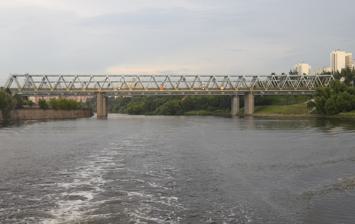
Building: Saburovsky Rail Bridges
Country: Russia
Year built: 1924
Second bridge Saburovsky Rail Bridges ( Russian : Cабуровские железнодорожные мосты ) are two adjacent steel bridges that span Moskva River in southern Moskvorechye-Saburovo District of Moscow , Russia . They were completed in 1924 and 1953, when Saburovo was a remote suburb of Moscow. Saburovsky Bridge (1924) The first bridge on this site was completed in 1924 as a four-span deck-arch bridge, designed by Lavr Proskuryakov . Spans are 42.0+53.4+53.4+42.0 meters long, total length 217 meters. Abandoned Saburovsky Bridge In 1936, a second, four-track bridge was laid nearby; in 1941, when the pillars were complete, work was interrupted by the war . Post-war examination revealed potential safety problems with these pillars, site was abandoned and a new bridge was laid in 1951. The pillars still stand between two existing bridges. Saburovsky Bridge (1953) The second existing bridge, completed in 1953, is a high through-arch bridge with a 151.3 meter long main arch which stands 31.5 meters above water level. It is the highest steel arch in Moscow (until the upcoming completion of Zhivopisny Bridge ). See also List of bridges in Moscow References Носарев, В.А.; Скрябина, Т.А. (2004). Мосты Москвы [ Bridges of Moscow ] (in Russian). Moscow: Вече. pp. 82– 87. ISBN 5-9533-0183-9 . 55°38′37″N 37°41′34″E / 55.6436°N 37.6928°E / 55.6436; 37.6928 This article about a bridge in Russia is a stub . You can help Wikipedia by expanding it . v t e